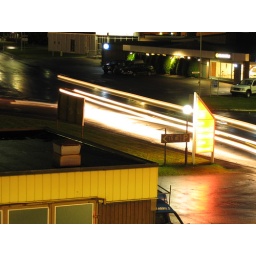
I just live the lens open while a car was driving in the street outside my window